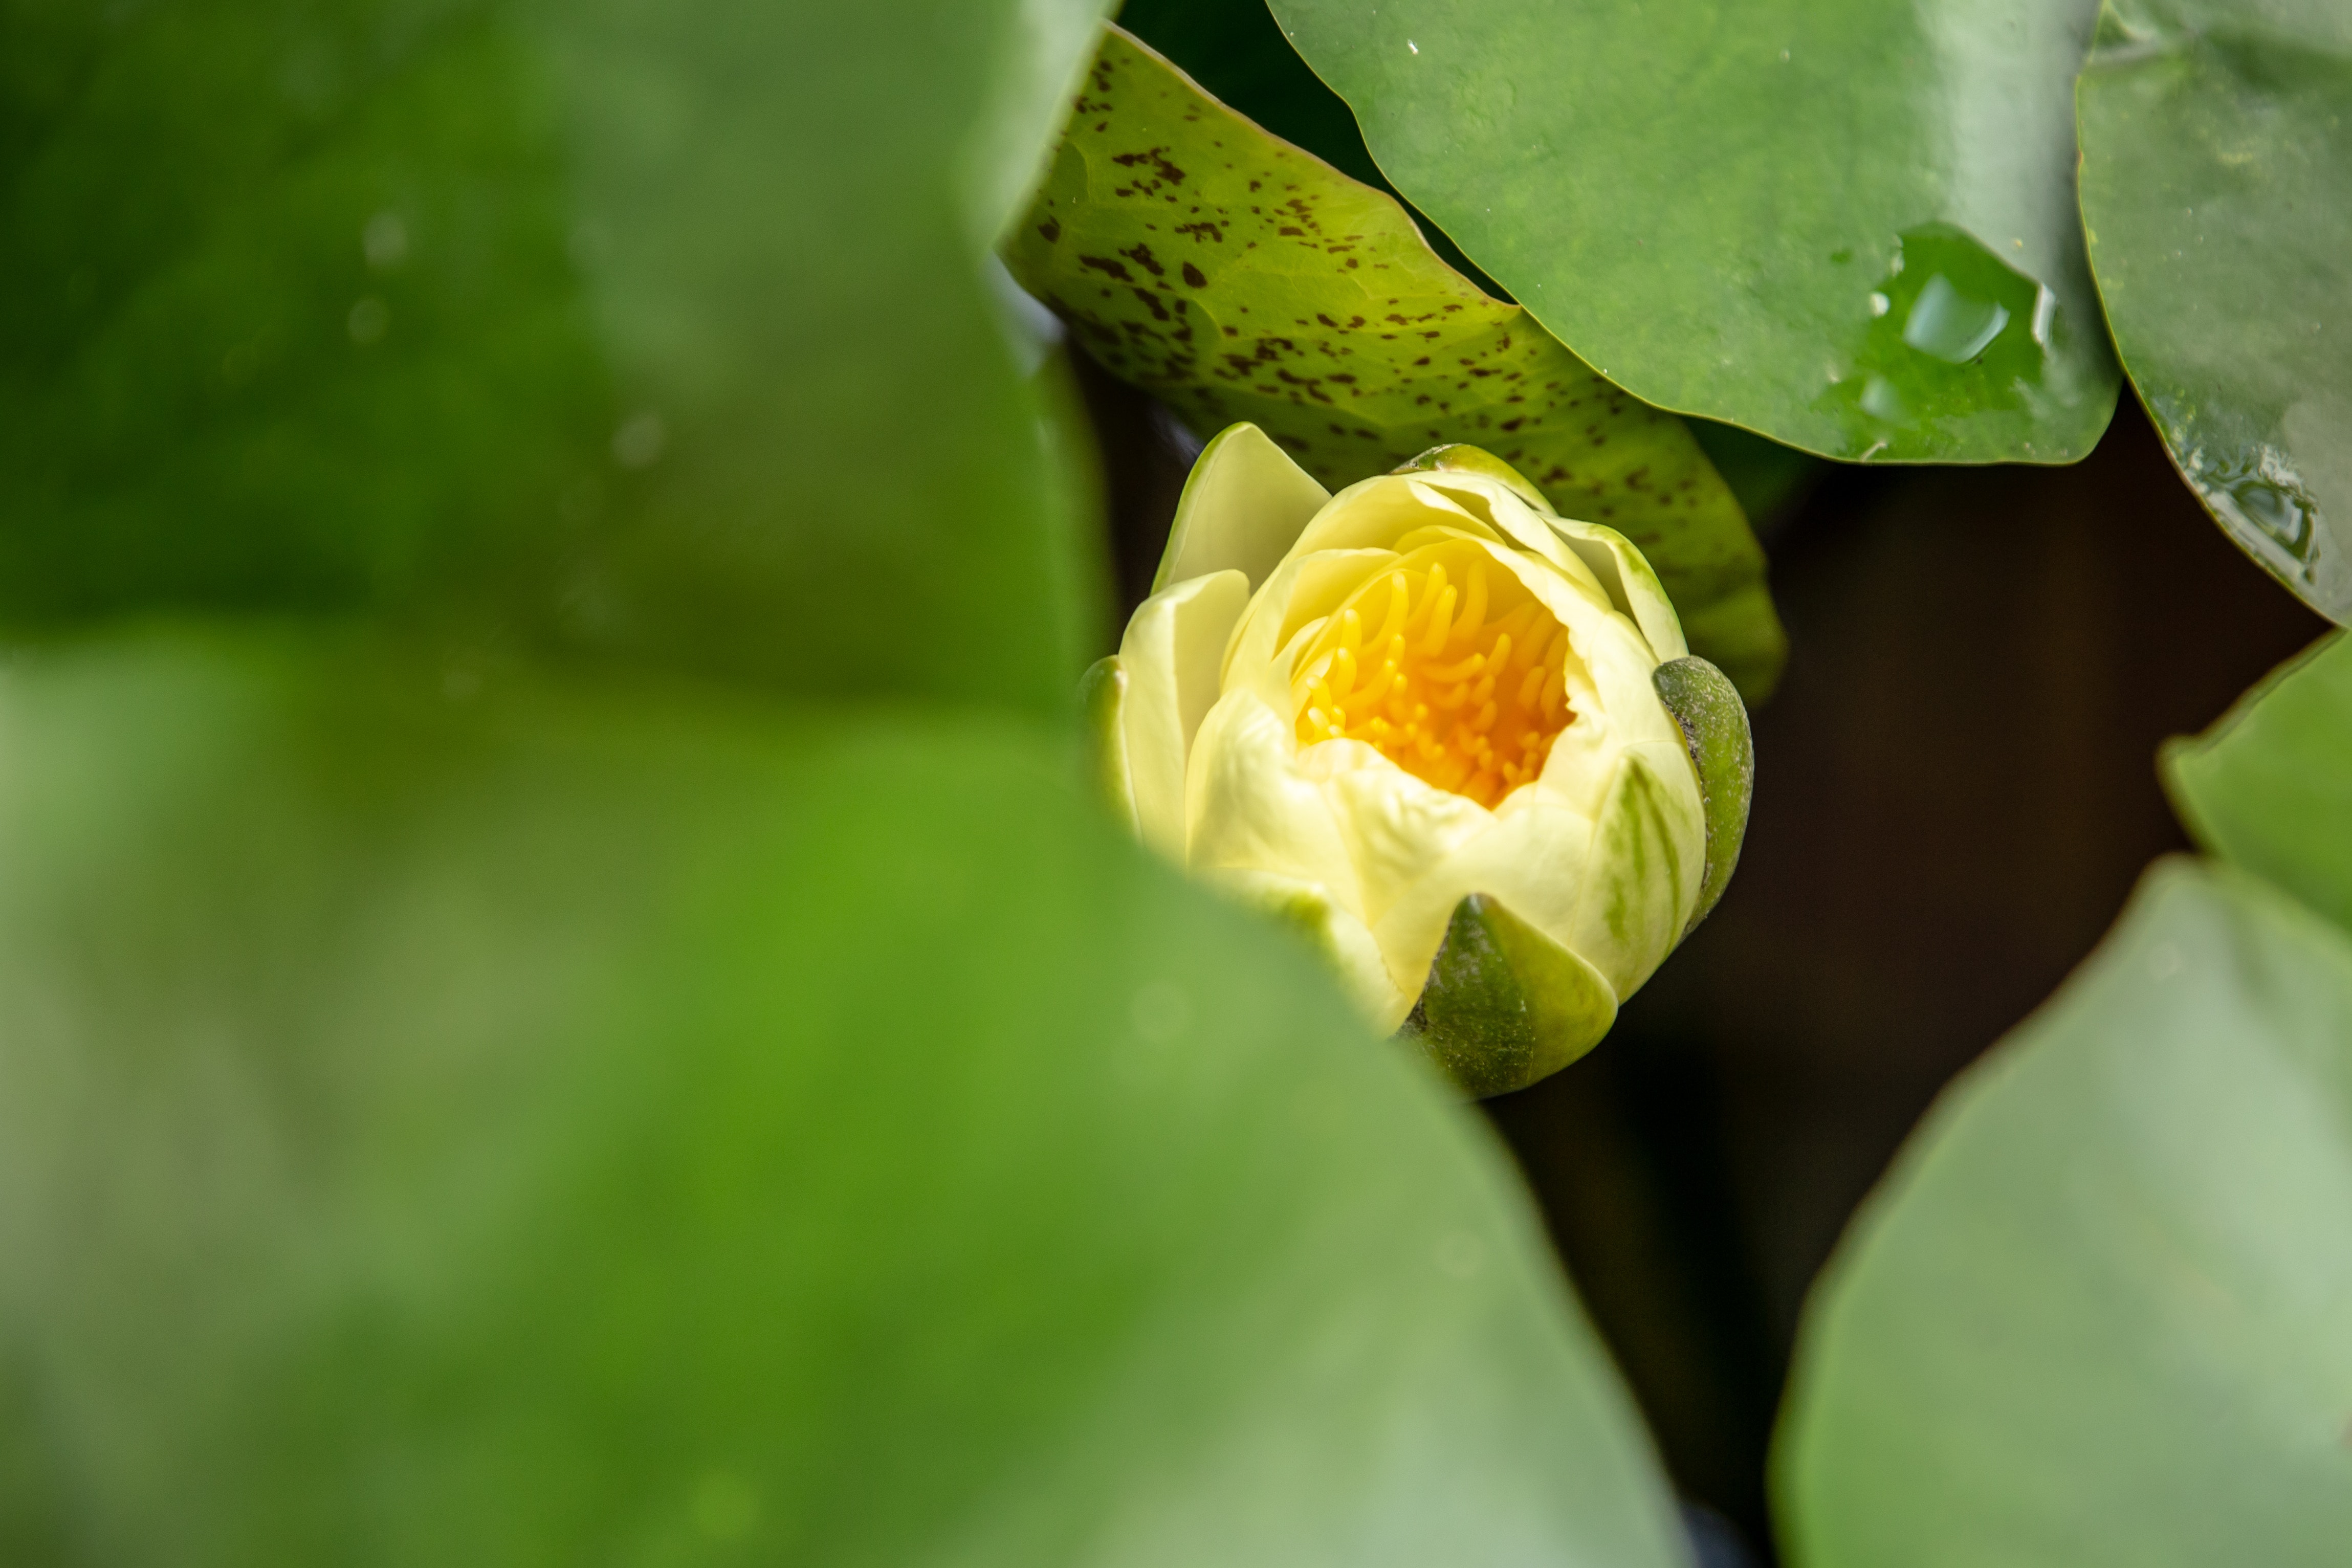
flower, green, plant, yellow, petal, leaf, aquatic plant, botany, flowering plant, water lily, close up, macro photography, wildflower, bud, sacred lotus, plant stem, dicotyledon, vascular plant, perennial plant